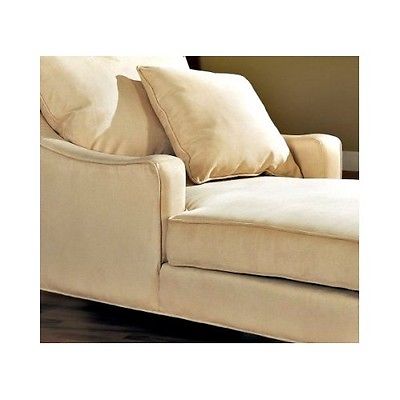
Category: sofa